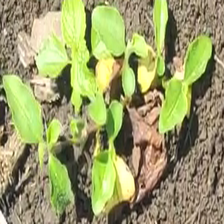
Weed species: Kena_(Commplina_benghalensio)